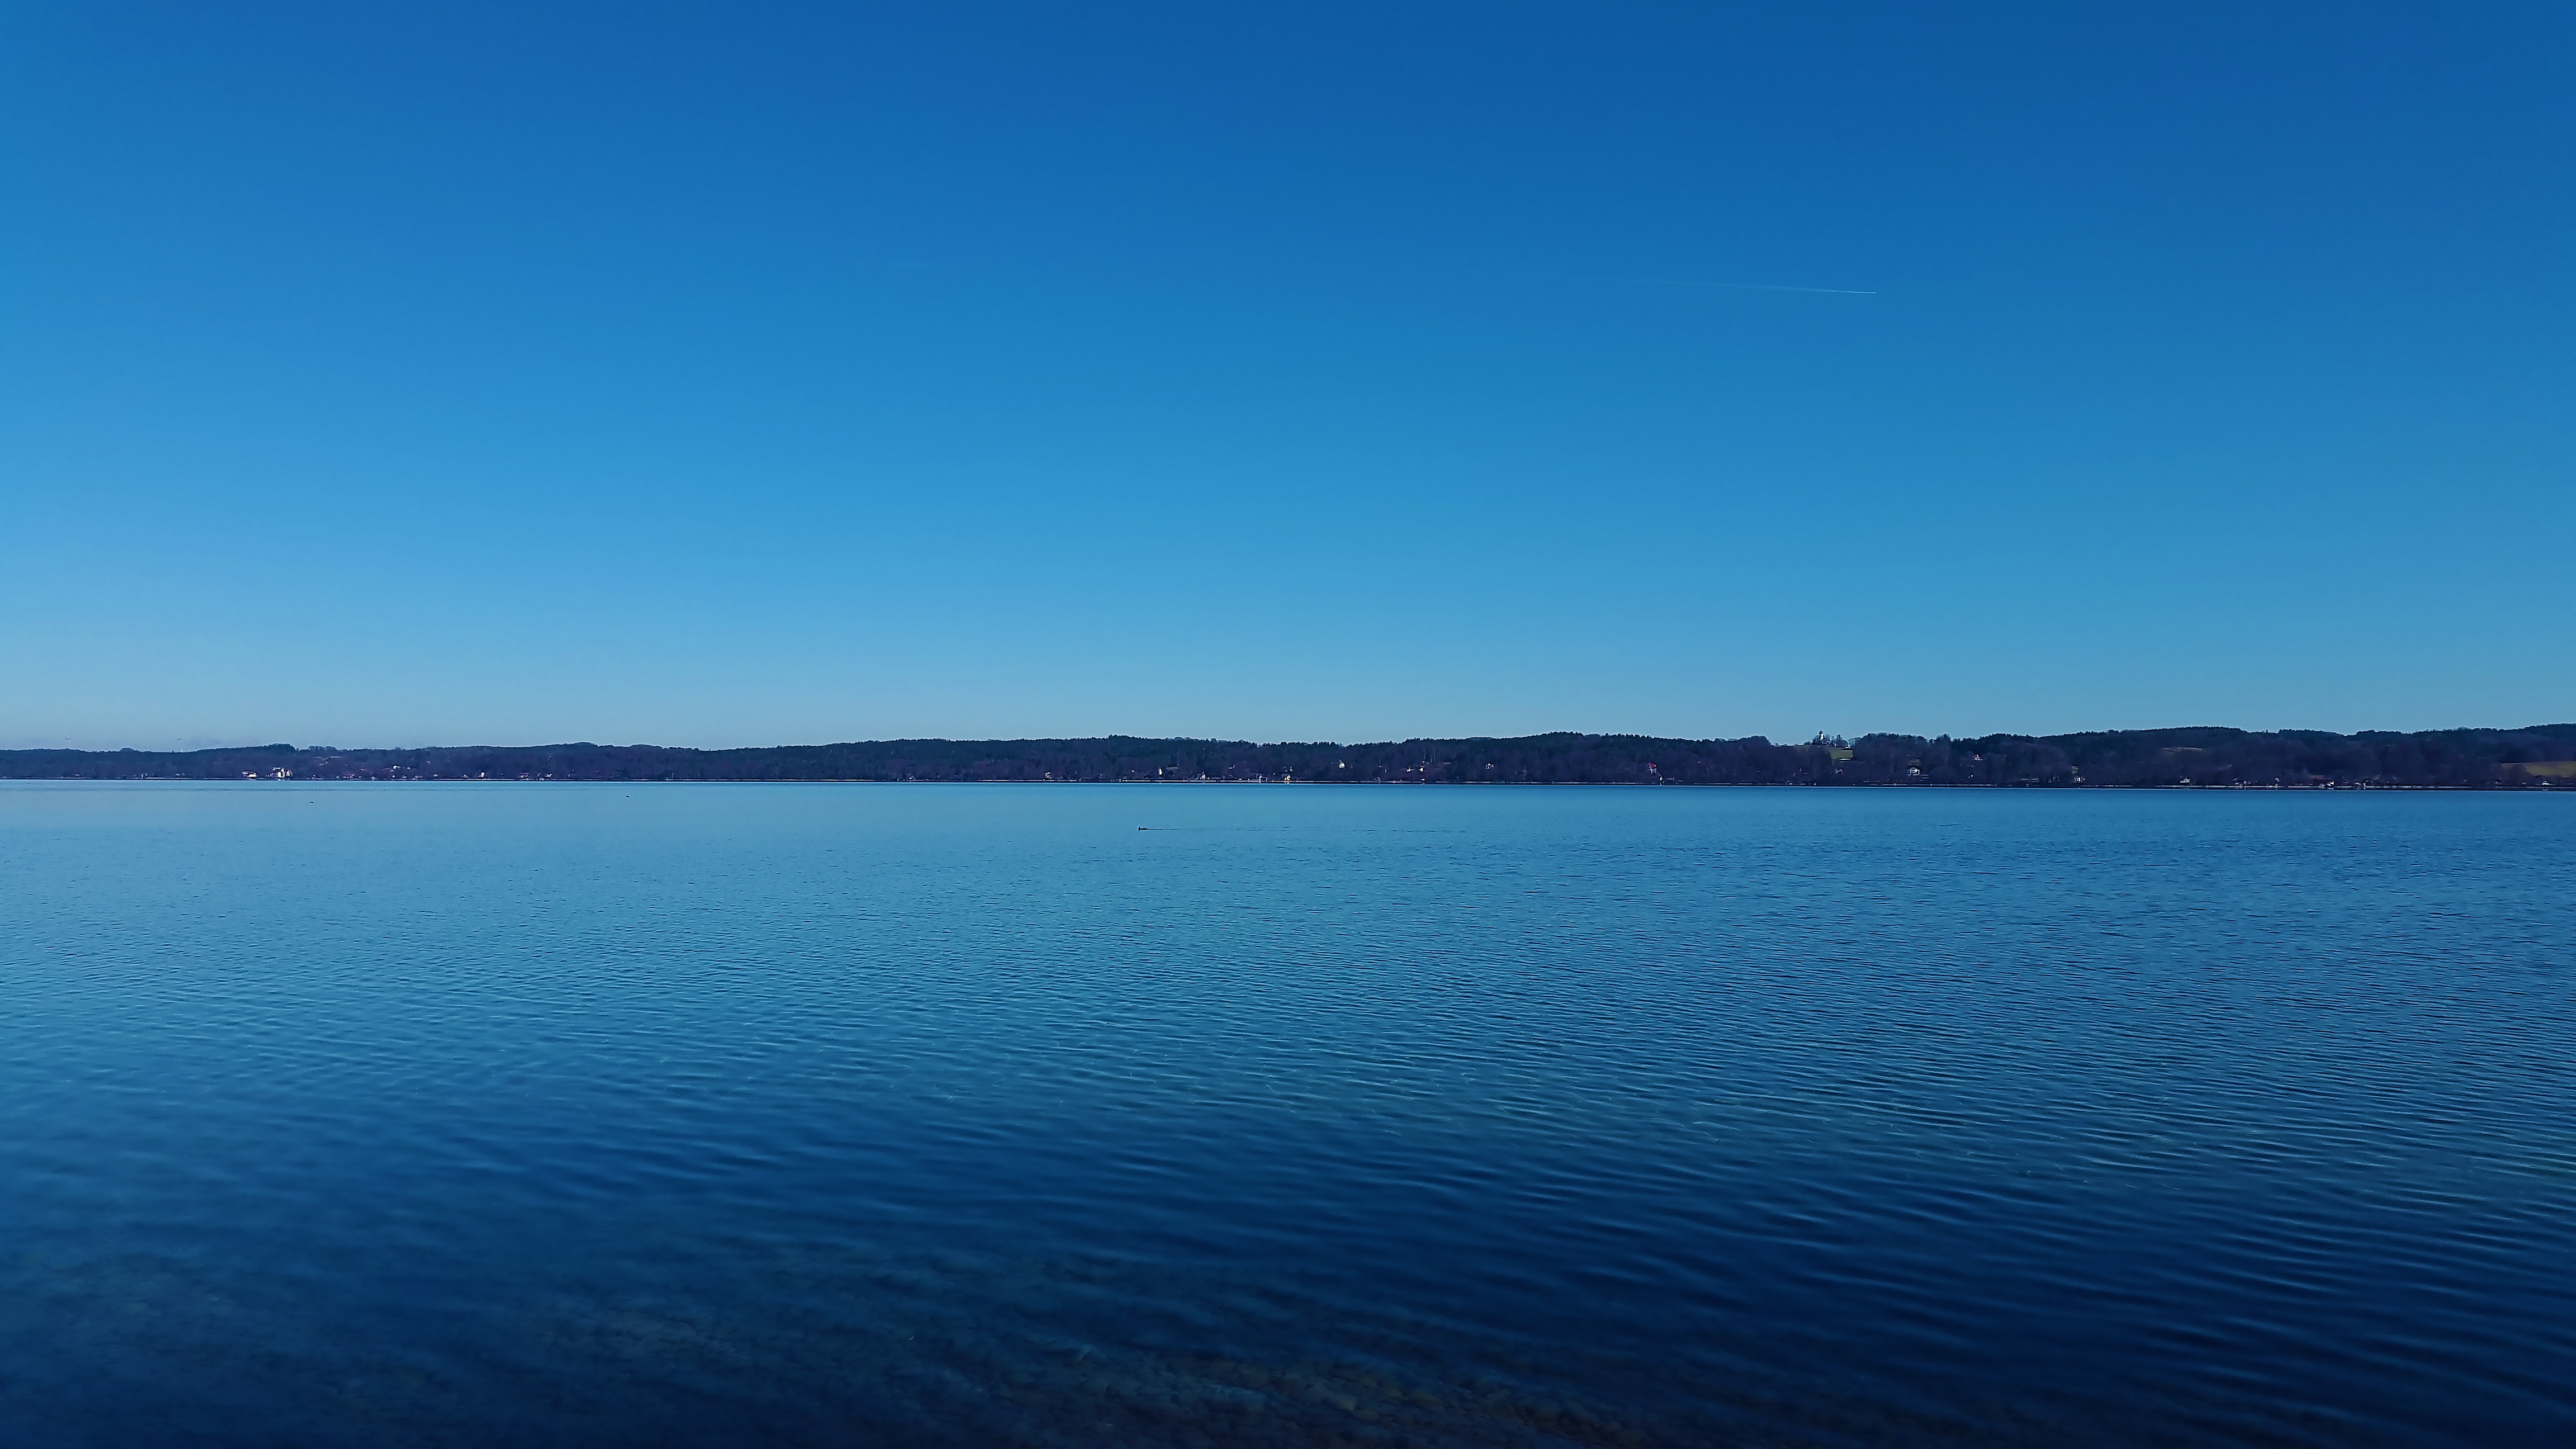
lake, blue, sky, water, nature, atmospheric, structure, lakeside, silent, outlook, mirroring, landscape, mood, sun, trees, view, rest, reflection, bank, atmosphere, peaceful